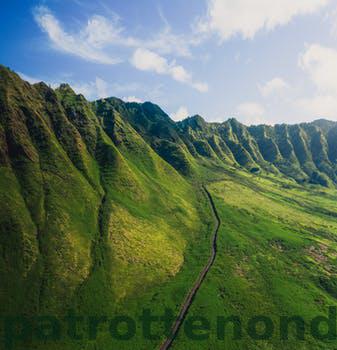
Label: Watermark